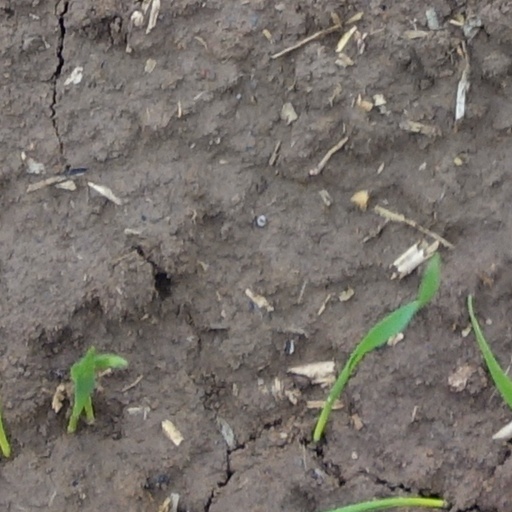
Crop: wheat